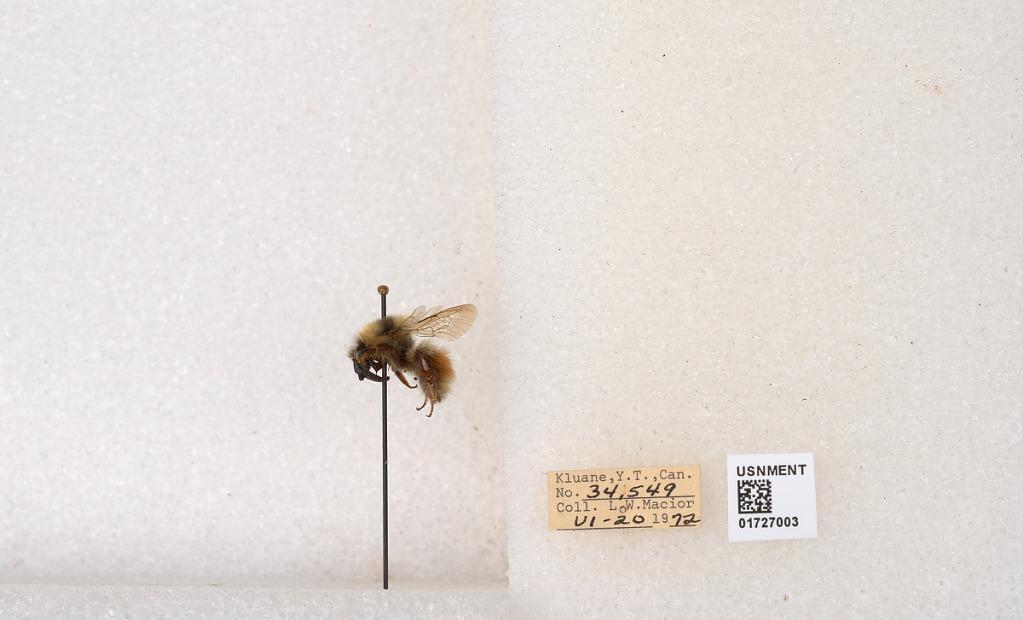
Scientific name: Bombus (Pyrobombus) sylvicola Kirby
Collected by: L. Macior
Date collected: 1972-6-20
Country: Canada
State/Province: Yukon Territory
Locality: Kluane National Park and Reserve
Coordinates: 60.7493, -139.504